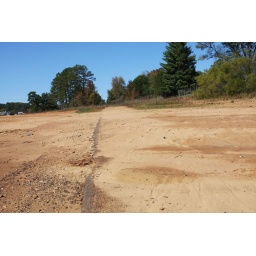
Old road under sand and silt